Utetheisa ornatrix

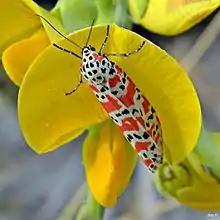
On rattlebox blossom ("Crotalaria" sp.)

The eggs of the "Utetheisa ornatrix" are spherical in shape and range in colour from white to yellow to sometimes brown.